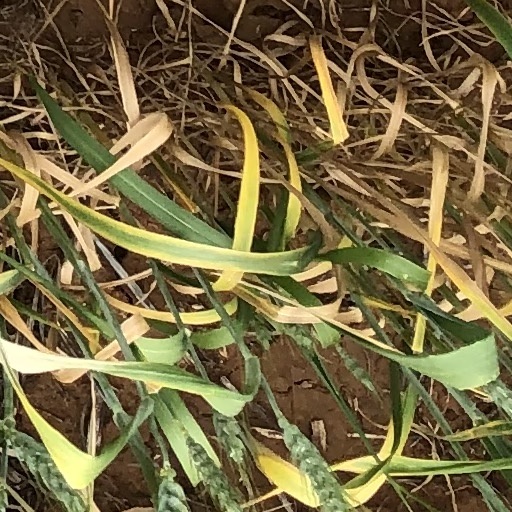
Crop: wheat